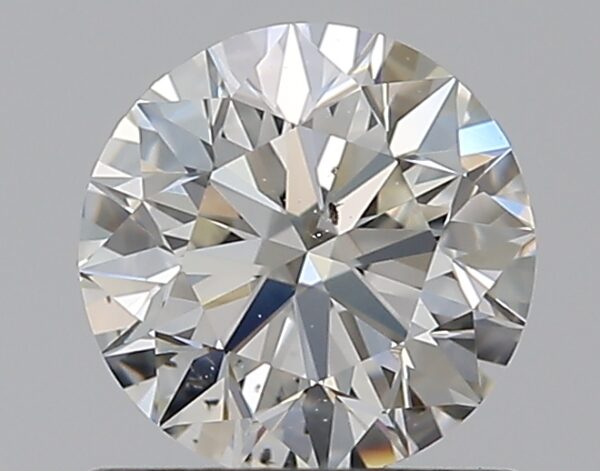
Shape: round
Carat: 0.7
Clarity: SI1
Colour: H
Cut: EX
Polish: EX
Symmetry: EX
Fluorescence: ST
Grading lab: GIA
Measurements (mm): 5.63 x 5.67 x 3.54